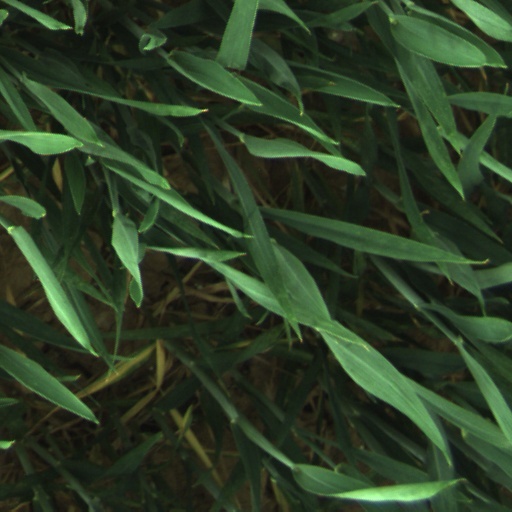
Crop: wheat